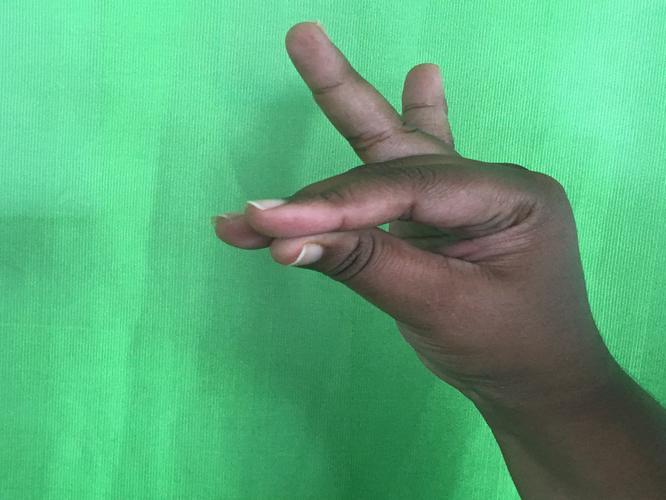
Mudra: Katakamukha_1
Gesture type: single_hand